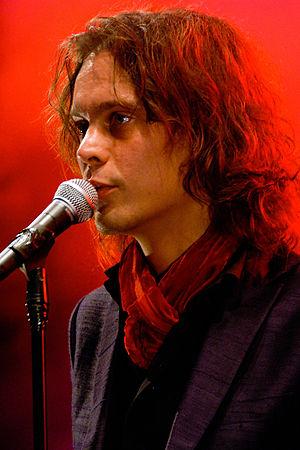
Ville Hermanni Valo, né le 22 novembre 1976 à Vallila, dans la banlieue de Helsinki, en Finlande, est un chanteur et auteur-compositeur finlandais principalement connu comme le chanteur du groupe HIM.